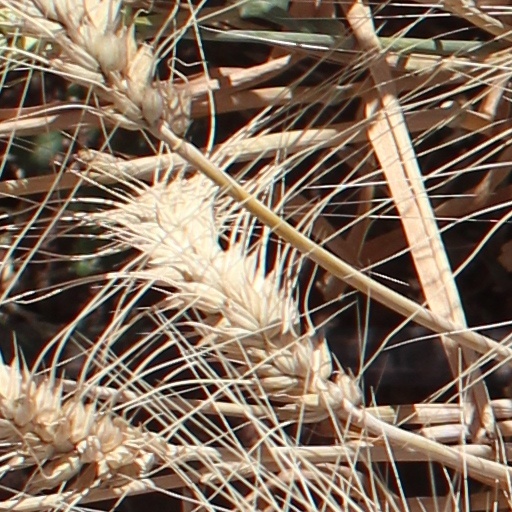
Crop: wheat